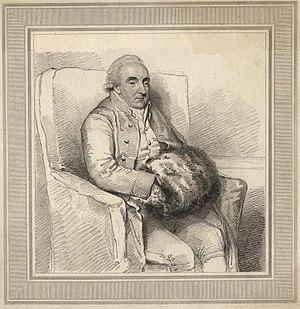
L'honorable Thomas Harley était un homme politique britannique qui a siégé à la Chambre des communes pendant 41 ans, de 1761 à 1802.